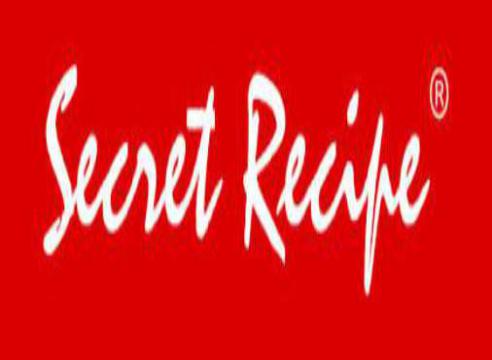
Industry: Food